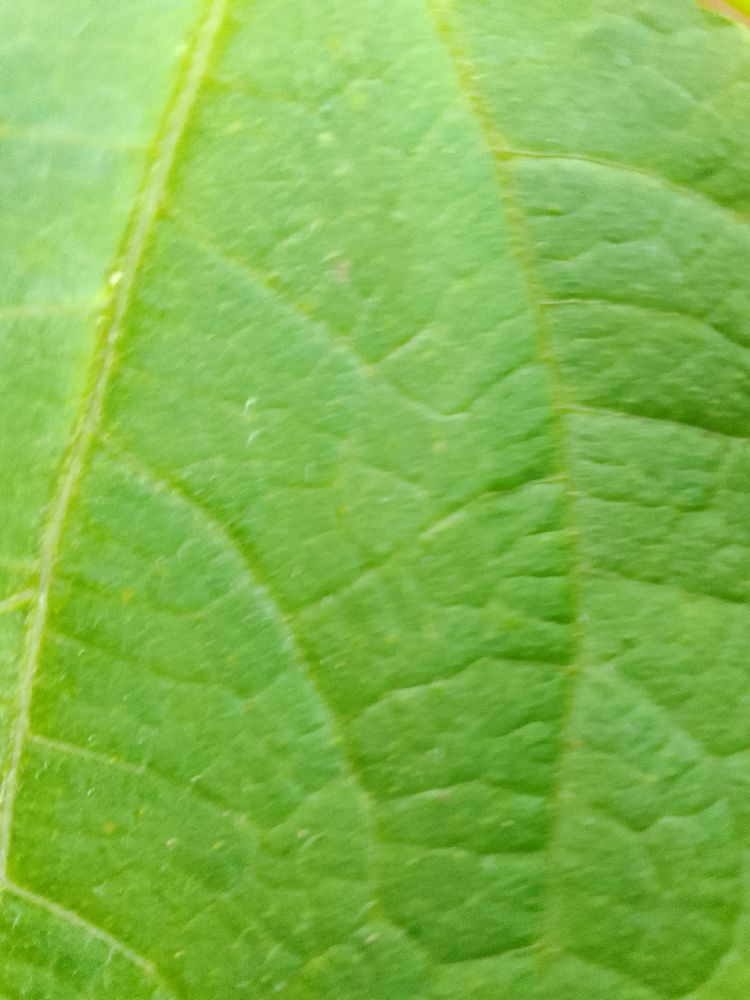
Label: healthy